Nantou County

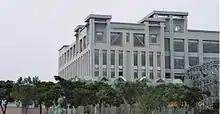
National Chi Nan University

Due to its landlocked nature, the county's economy depends mainly on agriculture. Other important industries in the county include forestry, fishery, and animal husbandry. Tourism and manufacturing are also important.